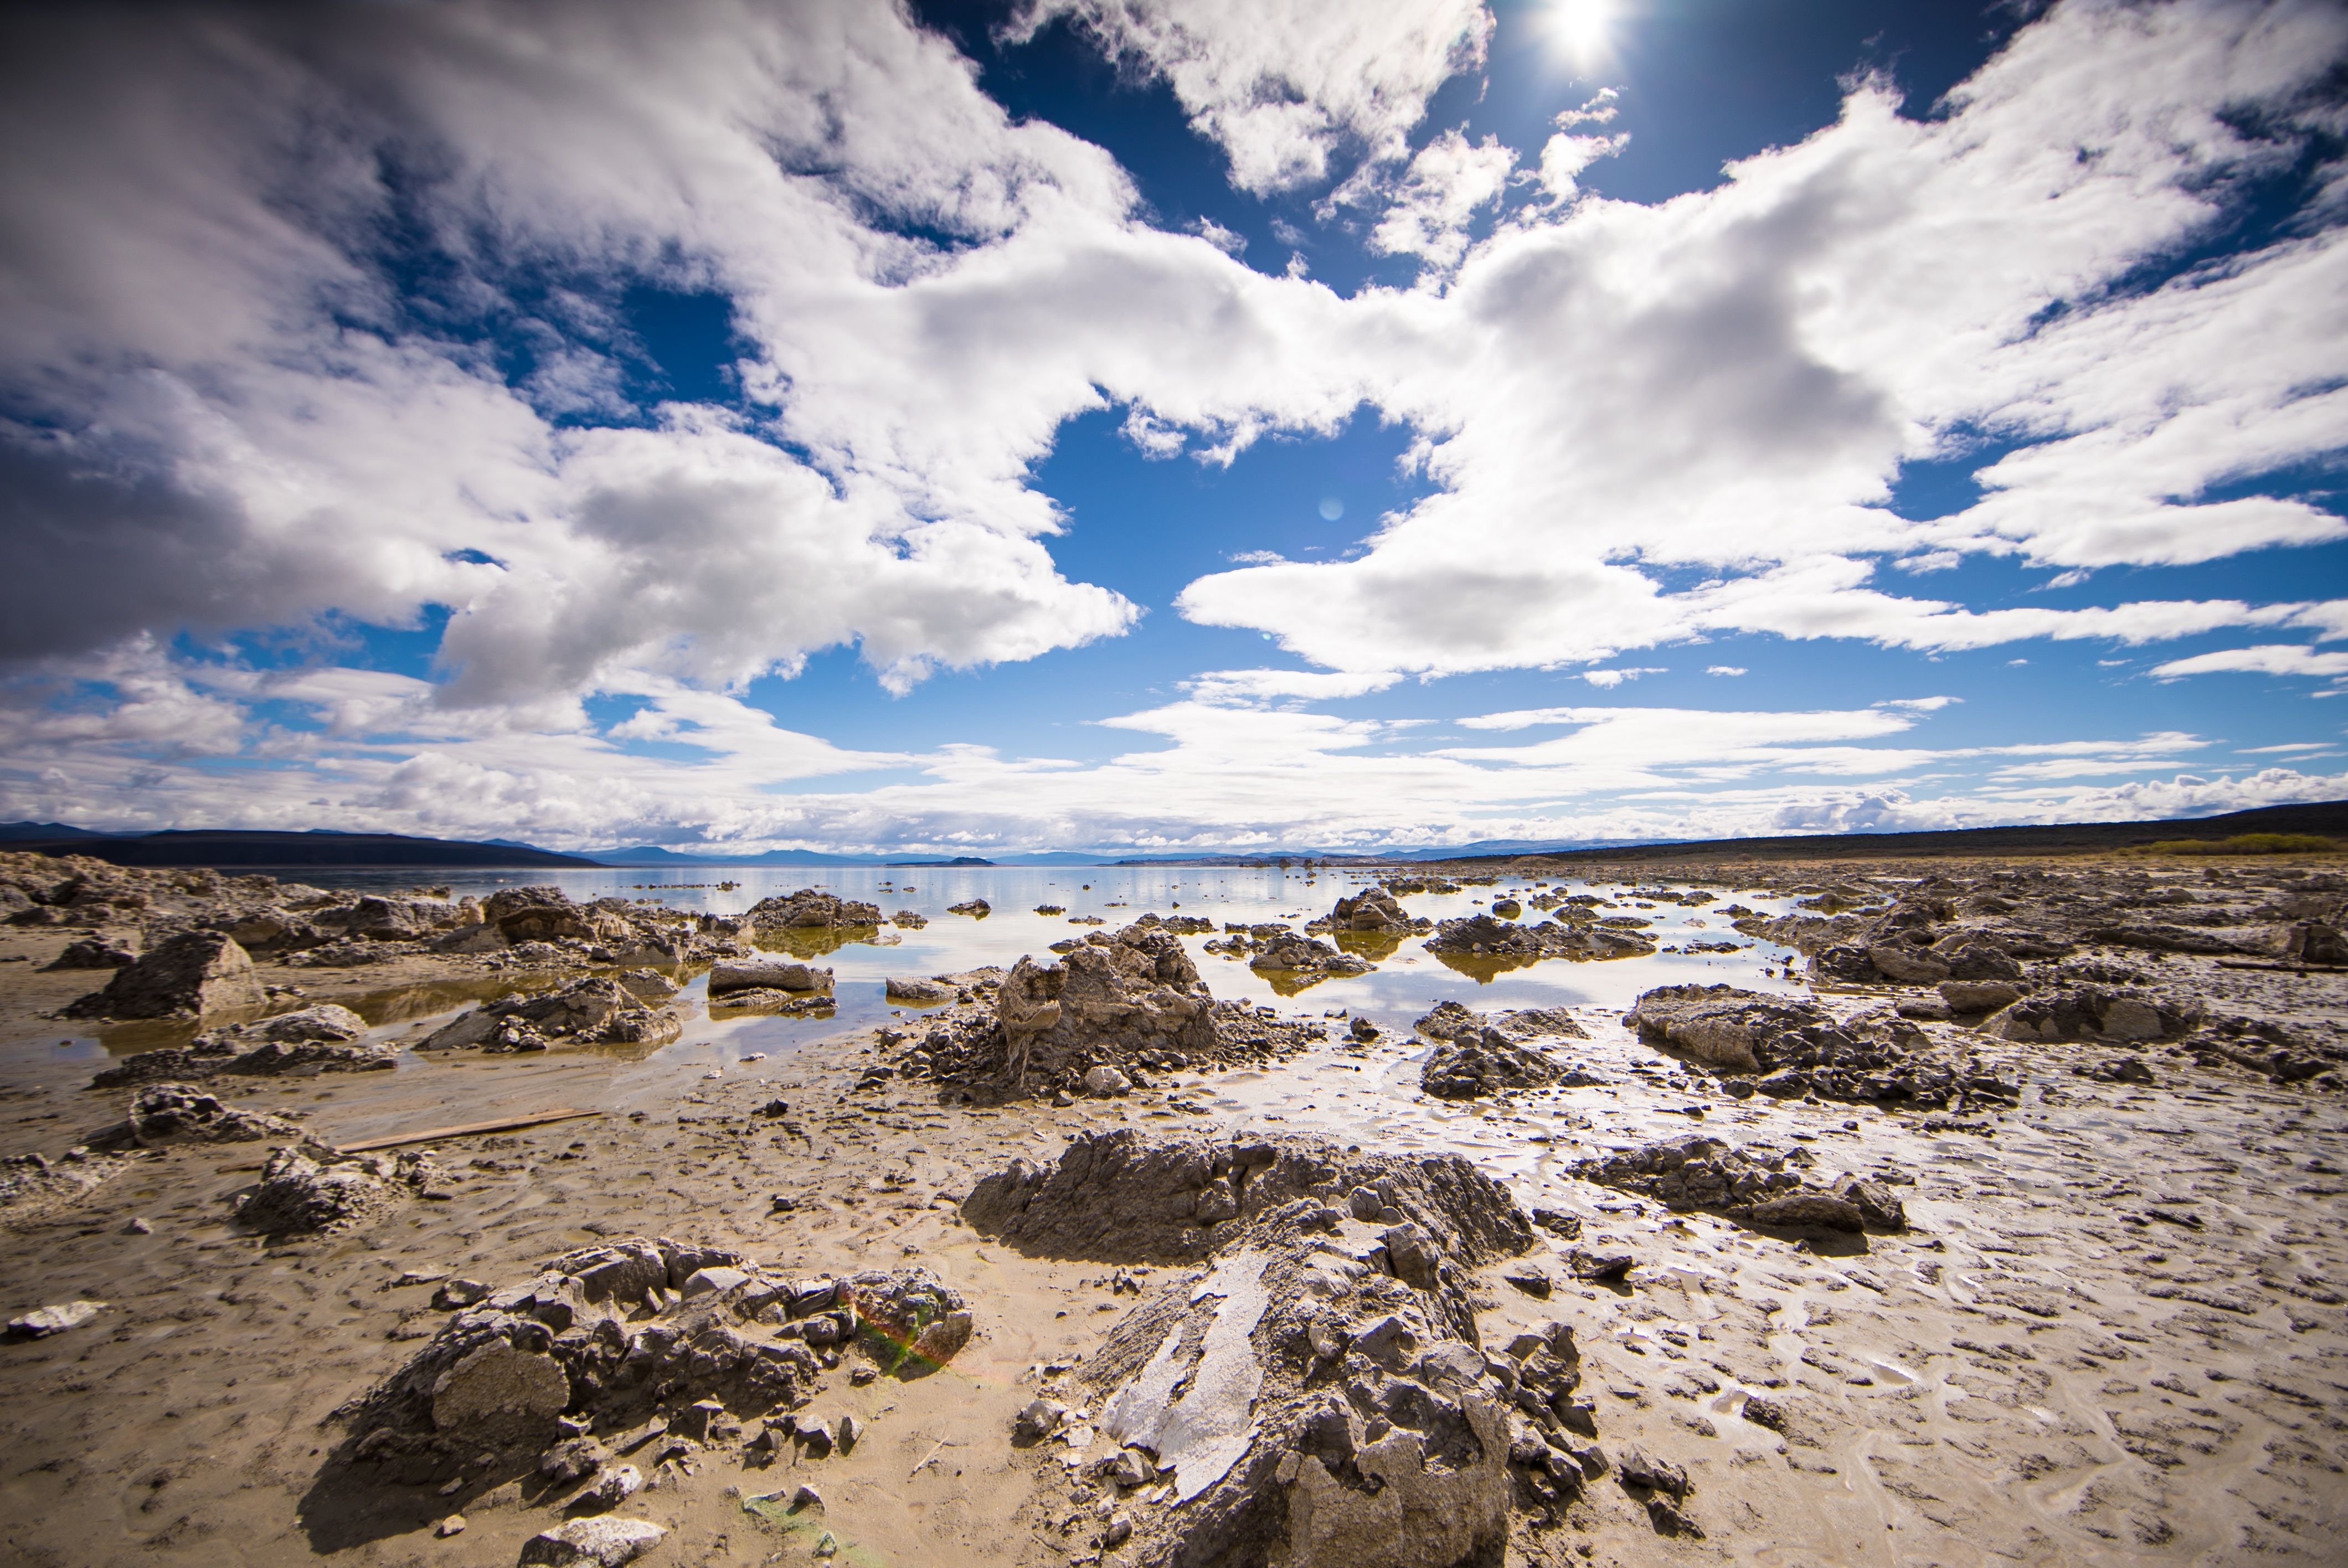
landscape, sea, coast, nature, sand, rock, ocean, horizon, mountain, cloud, sky, shore, wave, shoreline, material, geology, badlands, plateau, meteorological phenomenon, natural environment, geographical feature